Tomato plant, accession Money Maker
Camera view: bottom (45 deg); turntable rotation: 60 degrees
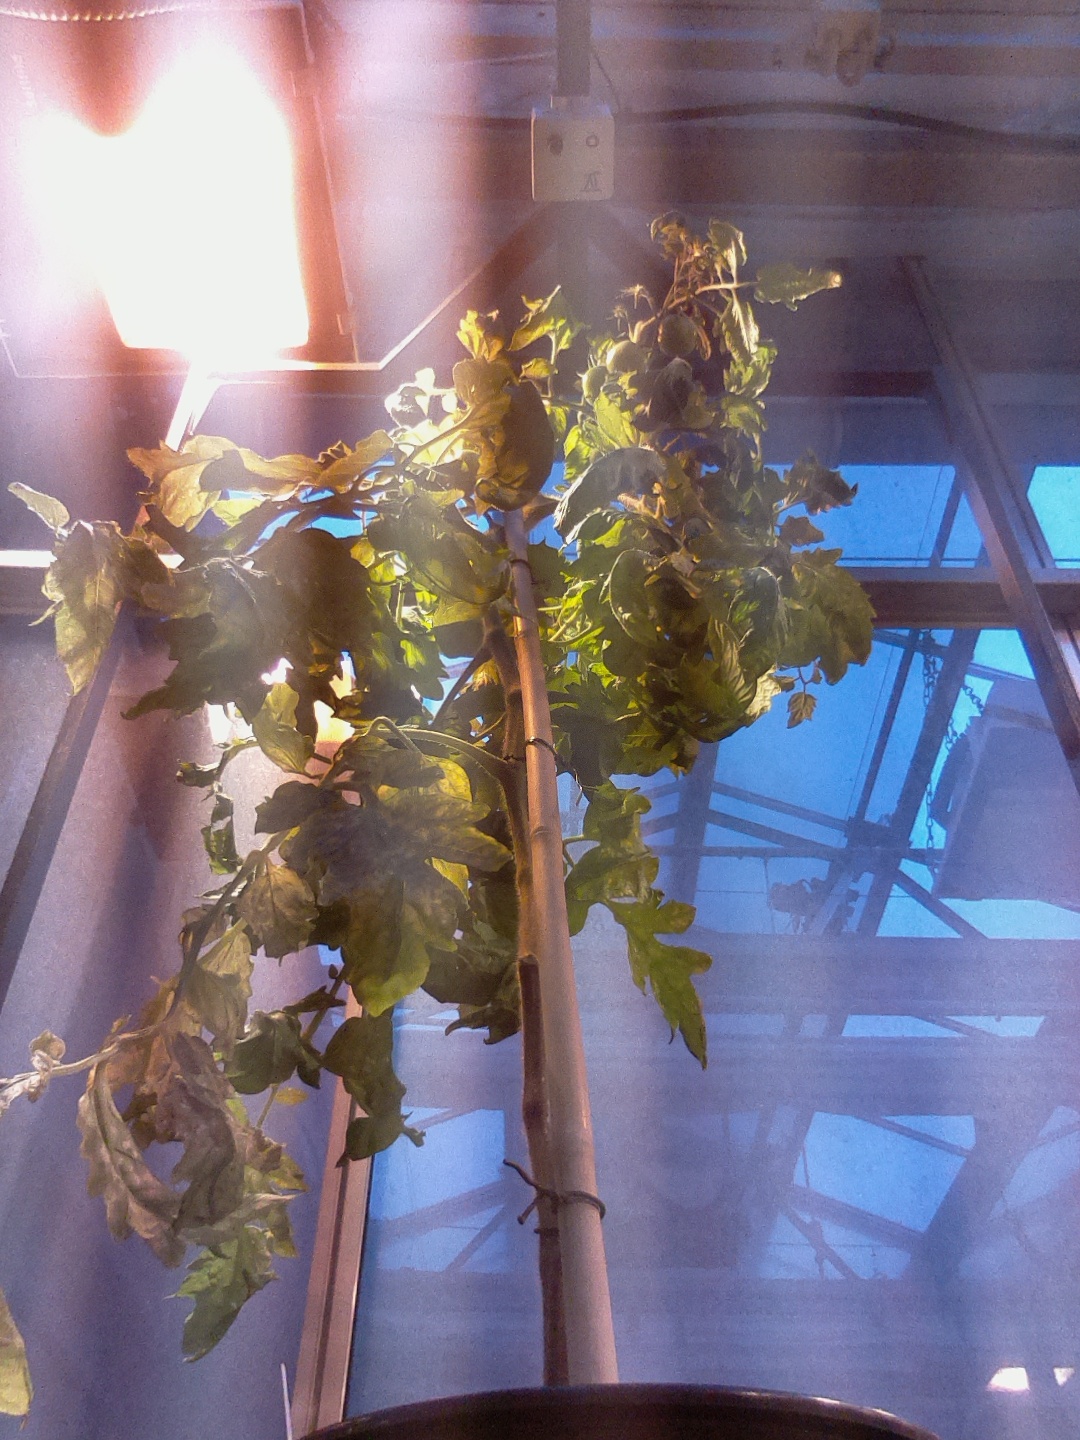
BBCH growth stage 73: 30%-40% of final fruit size